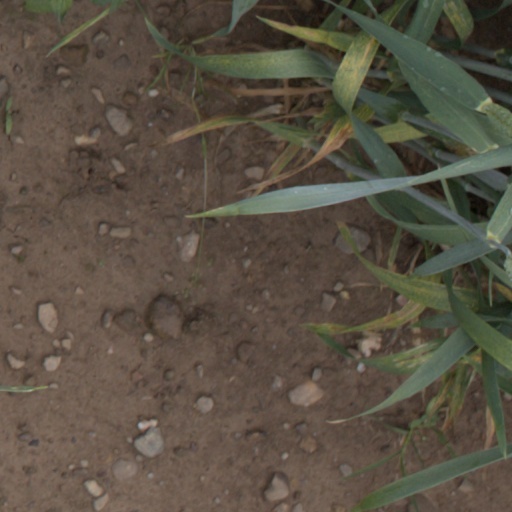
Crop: wheat